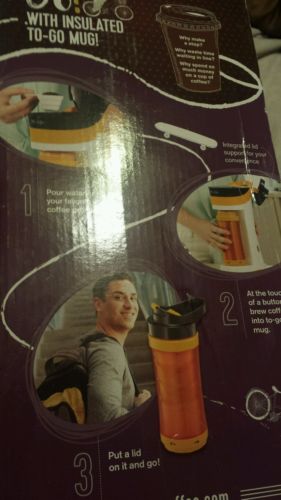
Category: coffee maker